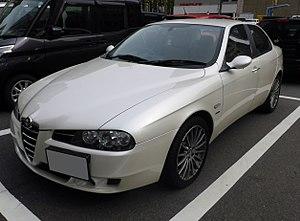
Filippo Perini est un designer automobile italien du groupe Volkswagen, directeur du design d'Italdesign depuis 2016, ex designer-directeur du design Alfa Romeo, puis Audi, puis Lamborghini de 2004 à 2016.